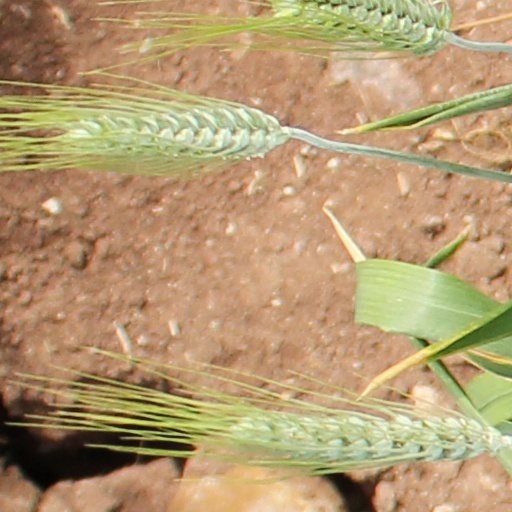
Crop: wheat